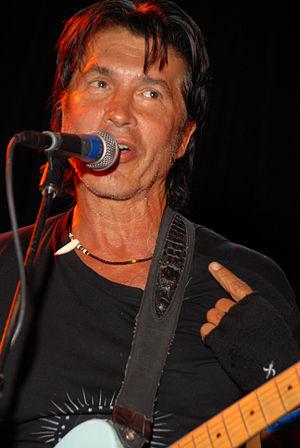
George Lynch est un guitariste de rock américain et auteur-compositeur. Lynch est surtout connu pour son travail avec le groupe de heavy metal Dokken et son groupe Lynch Mob. Il est considéré comme l'un des guitaristes heavy metal les plus influents et les plus célèbres des années 1980. Reconnu pour son style de jeu et un son unique, il est classé #47 sur les 100 plus grands guitaristes de tous les temps par le magazine Guitar World et est également classé #10 sur les 10 plus grands guitaristes heavy metal de tous les temps par Gibson.